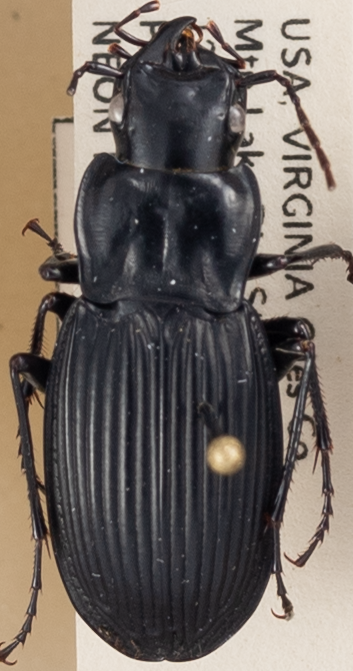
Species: Dicaelus teter
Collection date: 2021-05-18
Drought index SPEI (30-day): -1.082
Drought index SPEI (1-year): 1.06
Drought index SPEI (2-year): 1.45